List of accolades received by Little Women (2019 film)

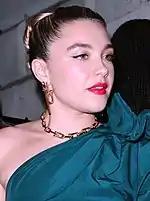
Greta Gerwig (left) received several accolades for her screenplay and direction, as did Saoirse Ronan (middle) and Florence Pugh (right) for their performances.

"Little Women" is a 2019 American coming-of-age film written and directed by Greta Gerwig. It is the seventh film adaptation of the 1868 novel by Louisa May Alcott. The film chronicles the lives of the March sisters—Jo, Meg, Amy, and Beth—in Concord, Massachusetts, during the American Civil War. "Little Women" stars an ensemble cast consisting of Saoirse Ronan, Florence Pugh, Emma Watson, Eliza Scanlen, Laura Dern, Timothée Chalamet, Meryl Streep, Tracy Letts, Bob Odenkirk, James Norton, Louis Garrel, and Chris Cooper.